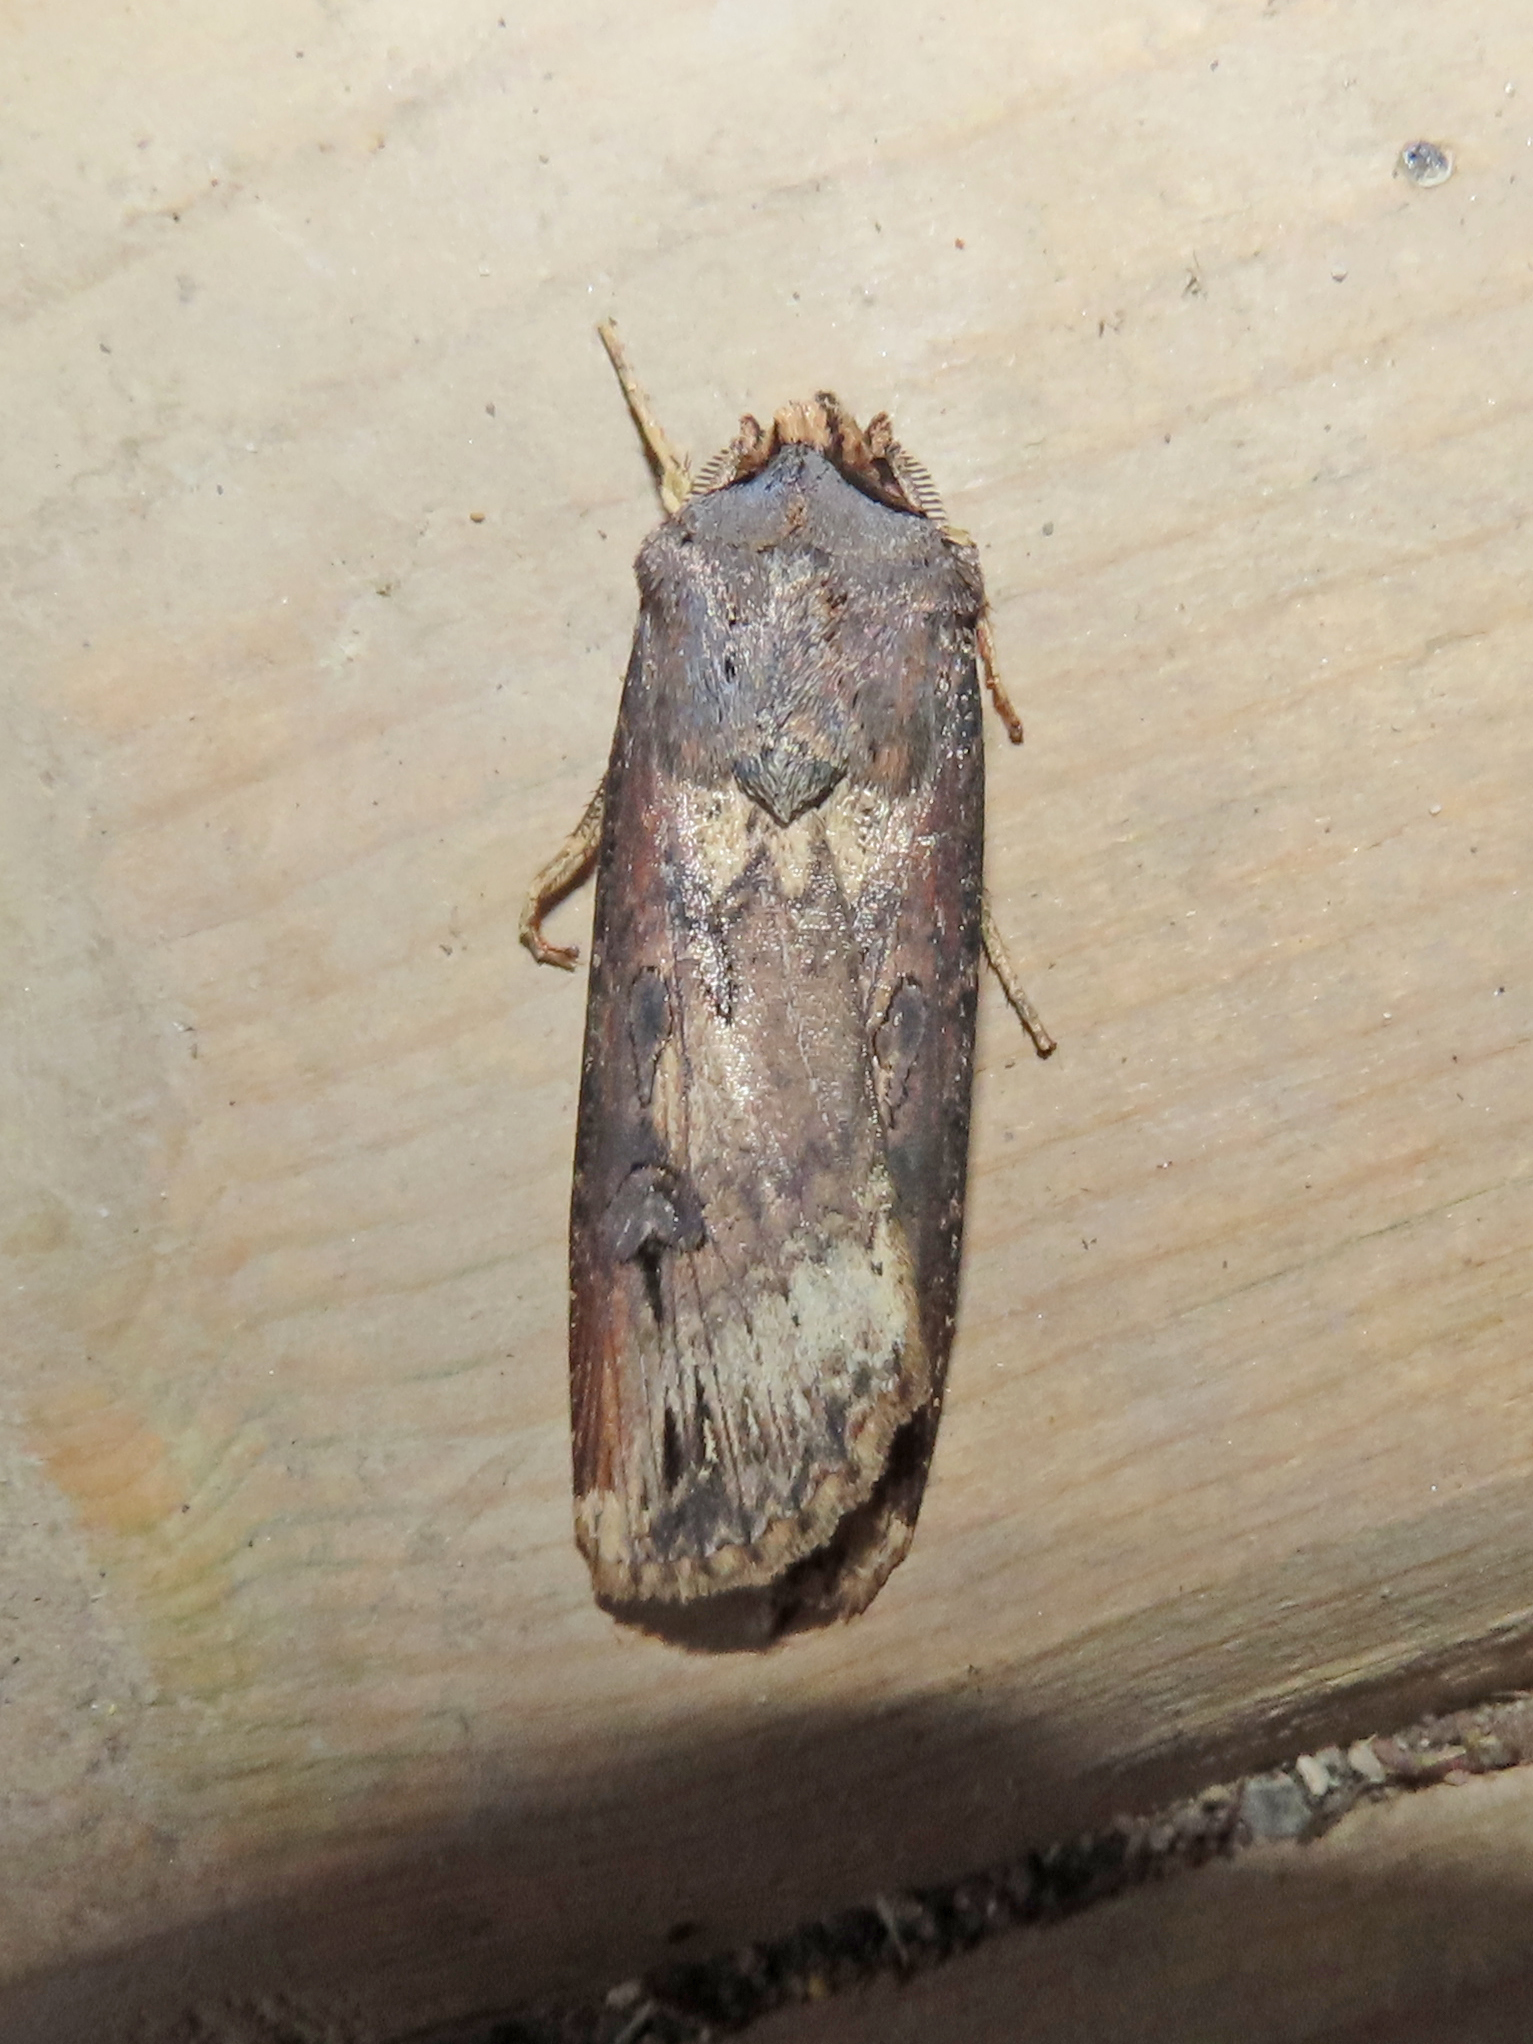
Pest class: cutworms